Winding hole

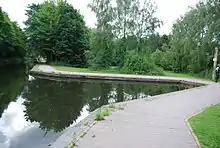
A winding hole on the Worcester and Birmingham Canal

A winding hole is a widened area of a canal (usually in the United Kingdom), used for turning a canal boat such as a narrowboat. In sea ports an area for turning ships is usually called a turning basin.